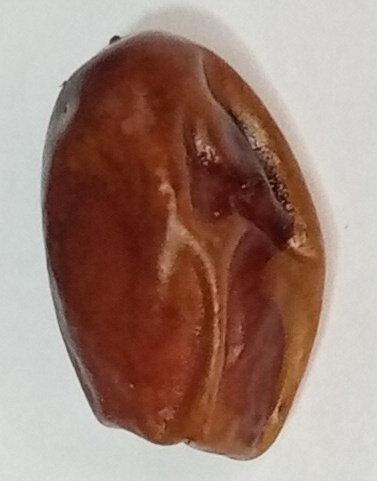
Variety: aseel
Size: small
Grade: grade-1